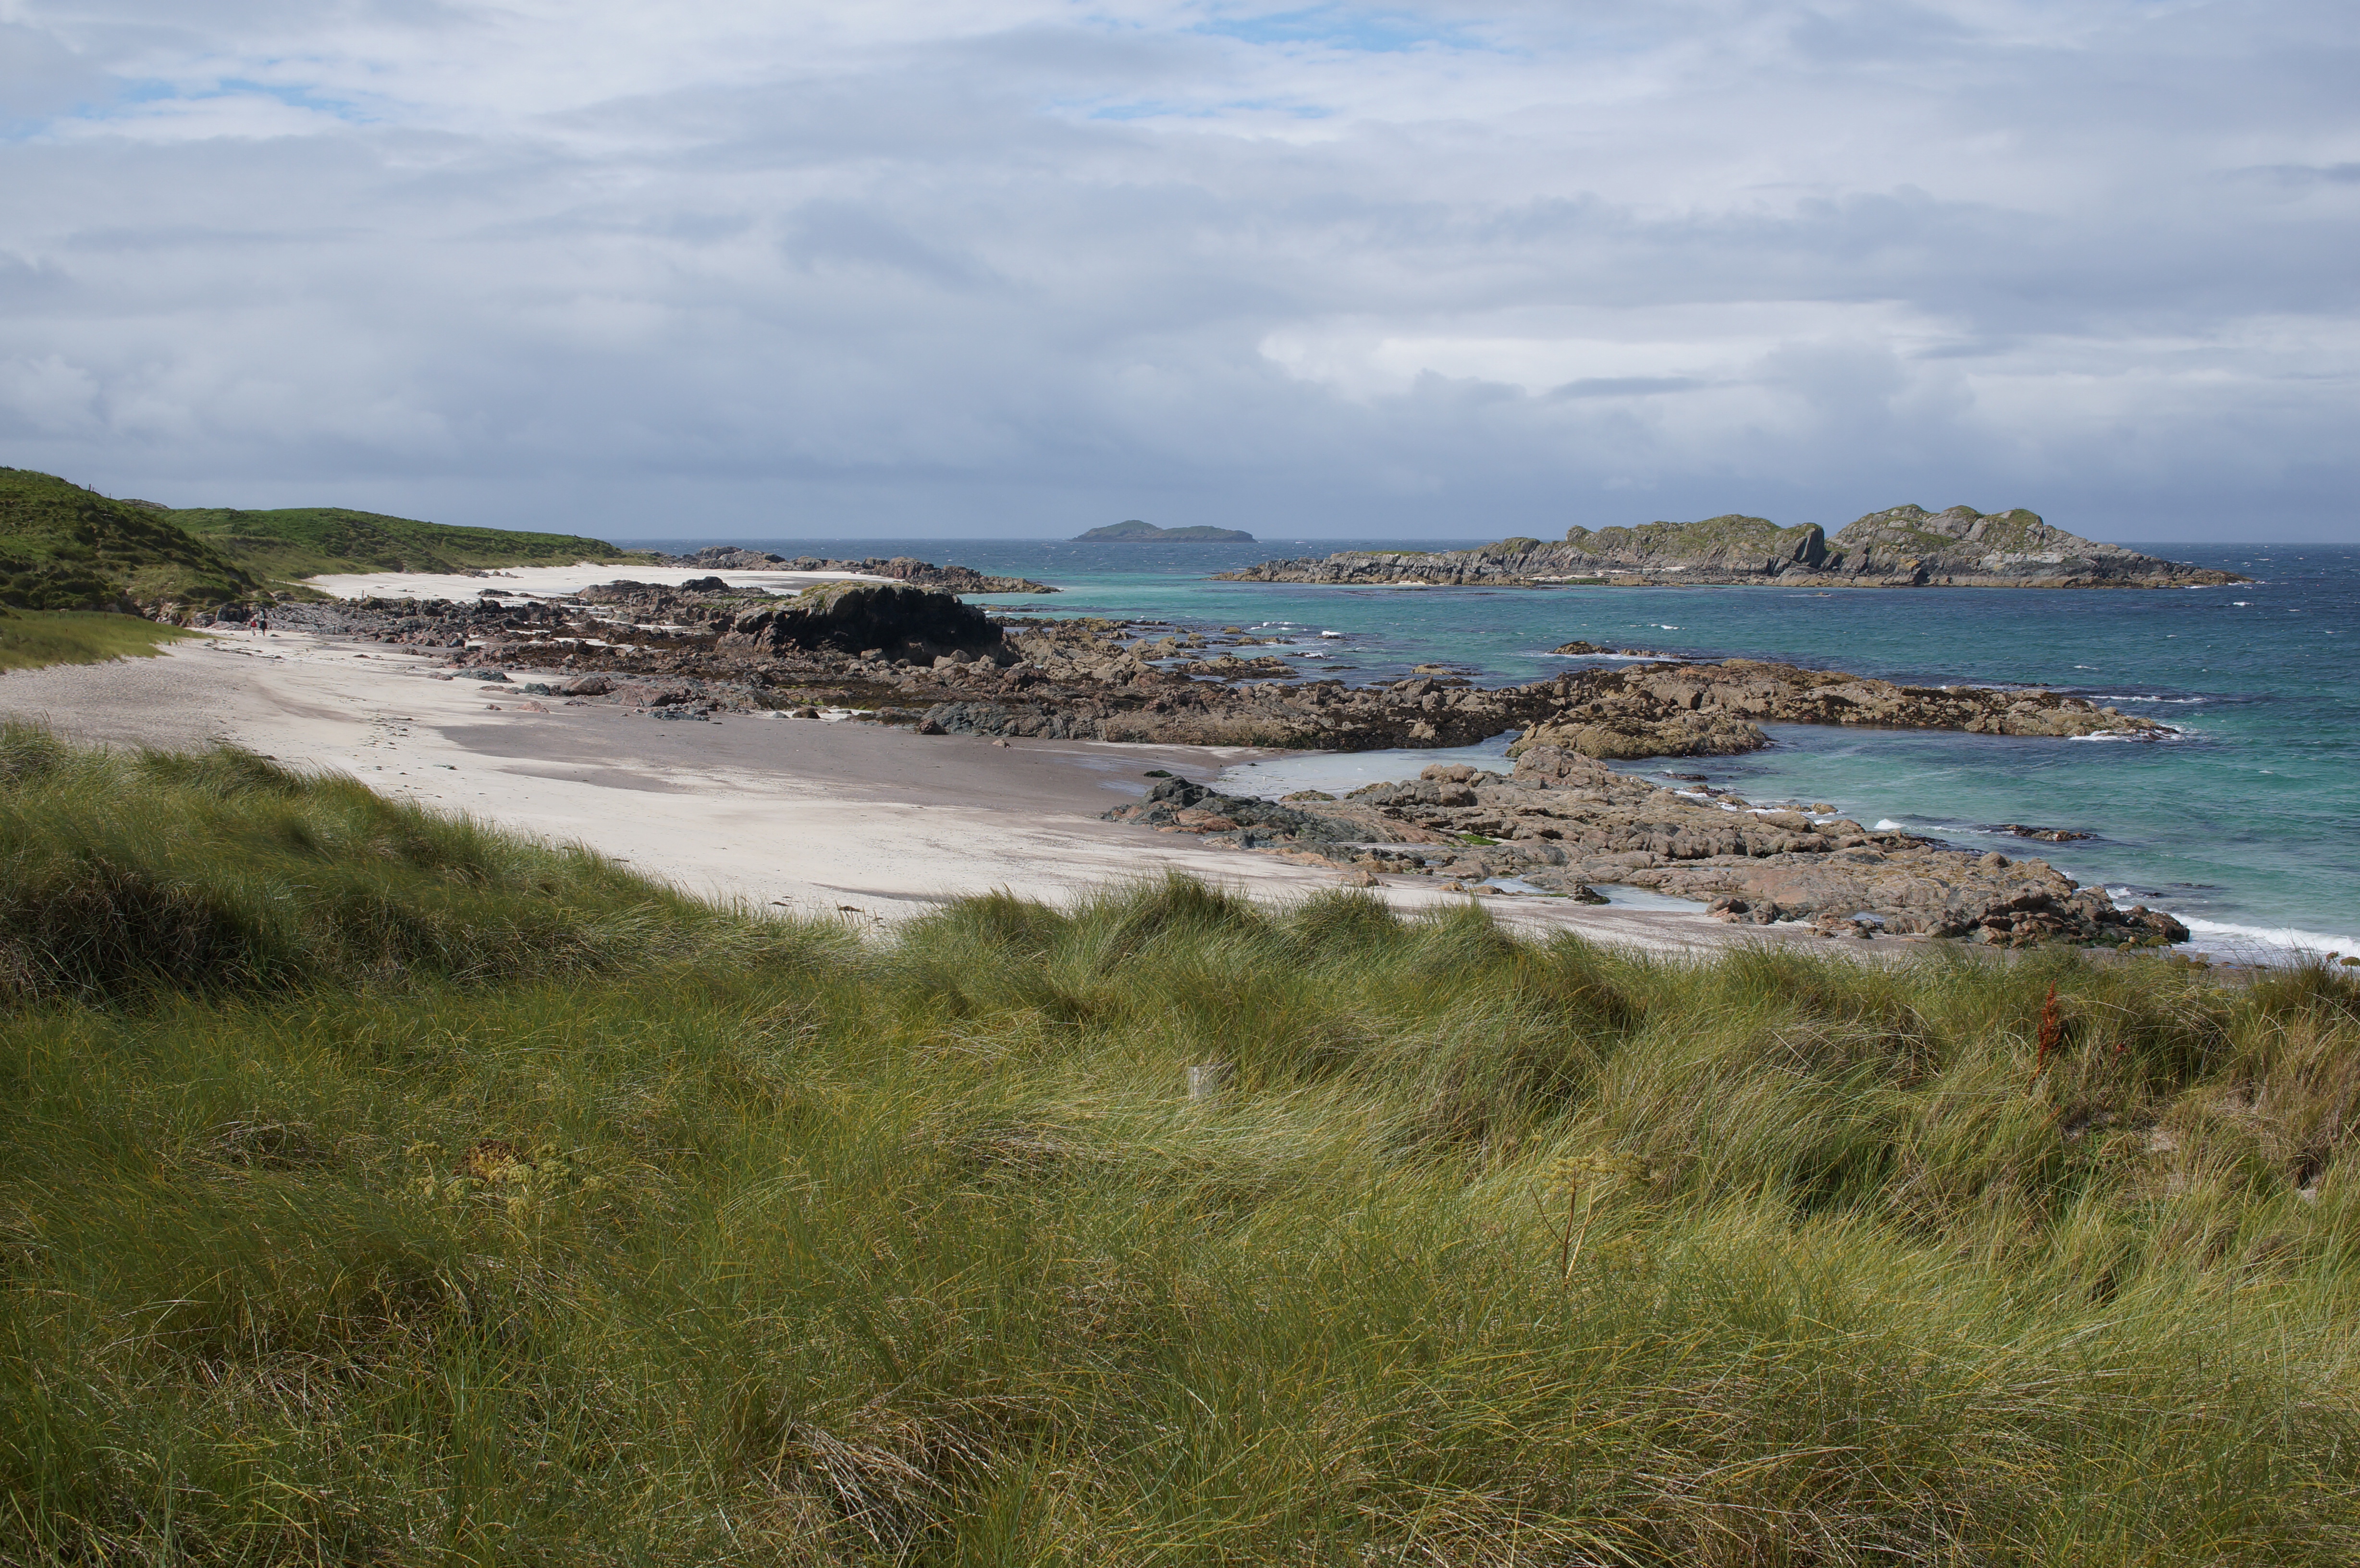
beach, landscape, sea, coast, rock, ocean, shore, wave, cliff, cove, bay, terrain, body of water, 2014, sony, scotland, sigma, habitat, nex, nex6, loch, lenstagged, steffenzahn, 30mm, sigma30mm28exdn, sigma30mmf28, sigma30mmf28dn, sigma30mm, cape, landform, geographical feature